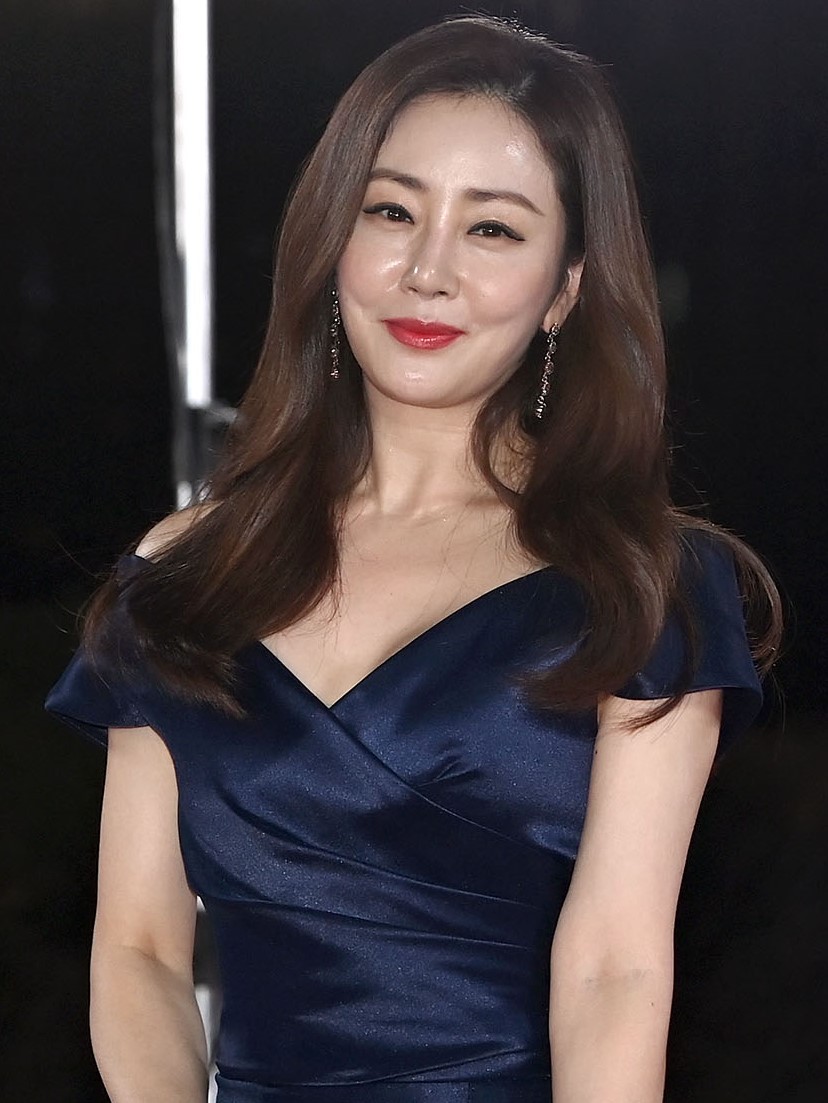
โอ นา-รา

| name = โอ นา-รา
| image = Oh Na-ra 오나라 2022.jpg
| image_upright = 1.15
| caption = โอ นา-รา (พฤศจิกายน 2022)
| birth_place = โซล|กรุงโซล, เกาหลีใต้
| occupation = นักแสดง
| years_active = 1997–ปัจจุบัน
| agent = Management A.M.9
| spouse = คิม โด-ฮุน
| children = 2
โอ นา-รา () เป็นนักแสดงชาวเกาหลีใต้ เริ่มต้นอาชีพนักแสดงในปี 1996 จากการเป็นนักแสดงละครเพลง มีผลงานการแสดงเรื่องแรกเป็นละครเพลงที่สร้างจากนิทานโบราณเรื่อง "ซิมช็อง ลูกสาวกตัญญู" จากนั้นได้มีผลงานการแสดงละครเพลงในประเทศเกาหลีใต้อีกหลายเรื่อง เช่น "เจ้าหญิงพารี", "จักรพรรดินีมย็องซ็อง", "โฟร์ตีเซคันด์ สตรีท" และ "มัมมา มีอา" โดยเธอจัดเป็นเป็นนักแสดงที่มีชื่อเสียงในแวดวงละครเพลงของเกาหลีใต้ และได้รับรางวัลมากมาย เช่น รางวัลนักแสดงหญิงหน้าใหม่ยอดเยี่ยมจากเทศกาลละครเพลงนานาชาติแทกู ปี 2006 รวมถึงได้รับรางวัลจากสมาคมละครเพลงแห่งเกาหลี 2 สมัย ได้แก่รางวัลในสาขานักแสดงหญิงหน้าใหม่ยอดเยี่ยม ในปี 2006 และ สาขานักแสดงยอดนิยม ในปี 2007
โดยหลังจากที่เธอแสดงละครเพลงมาอย่างยาวนาน เธอก็ได้หันมาแสดงละครโทรทัศน์เป็นครั้งแรกในเรื่อง "ขอรักสักครั้ง ณ กรุงโซล" (2008) ก่อนที่จะได้แสดงบทบาทสมทบในละครโทรทัศน์ที่ประสบความสำเร็จอีกหลายเรื่องเช่น "ภรรยา..ขอกลับมาใหญ่" (2010), "แผนร้ายเกมรัก" (2013), "ยงพัล หมอเถื่อนแห่งโลกอธรรม" (2015), "หลักฐานในความทรงจำ" (2015), "รักสามเส้าเรา 2 คน" (2015), "อ๊กยอ ผู้พิทักษ์แห่งโชซอน" (2016), "สุภาพบุรุษสายลับ" (2017), "สงครามริษยา" (2017) โดยผลงานทางโทรทัศน์ที่ทำให้เธอโด่งดังและเป็นที่รู้จักมากที่สุดคือการรับบท "จิน จิน-ฮี" ในเรื่อง "สกายคาสเซิล วิมานวาดฝัน" (2018–2019), บท "รา ย็อง-จา" ในเรื่อง "แร็กเก็ต บอยส์" (2021) และการรับบท "แม่บ้านคิม" ใน "เล่นแร่แปรวิญญาณ" (2022–2023)
โดยนอกจากจะเป็นนักแสดงแล้ว เธอยังเป็นอาจารย์ประจำภาควิชาละครเพลงของมหาวิทยาลัยศิลปะแพ็กซอก ซึ่งเป็นมหาวิทยาลัยด้านศิลปะของเพรสไบทีเรียน เขตซอโช กรุงโซล
== ประวัติ ==
โอ นา-รา เกิดเมื่อวันที่ 26 ตุลาคม ค.ศ. 1974 ที่โซล|กรุงโซล นับถือศาสนาคริสต์นิกายโปรเตสแตนต์ จบการศึกษาชั้นประถมที่โรงเรียนประถมศึกษาชินอัน จบชั้นมัธยมต้นจากโรงเรียนสตรีแดอัน ที่นครอันยัง จังหวัดคย็องกี จากนั้นศึกษาต่อด้านบัลเลต์ที่วิทยาลัยนาฏศิลป์คเยวอน นครซ็องนัม จังหวัดคย็องกี ก่อนที่ต่อมาเธอจะเข้าศึกษาต่อในระดับอุดมศึกษาที่มหาวิทยาลัยคย็องฮี จนจบปริญญาตรีจากคณะนาฏศิลป์ และเรียนต่อระดับบัณฑิตศึกษา ที่มหาวิทยาลัยดันกุก จนจบปริญญาโททางด้านละครเพลงและละครเวที
== อ้างอิง ==
หมวดหมู่:บุคคลที่เกิดในปี พ.ศ. 2517
หมวดหมู่:นักแสดงหญิงจากโซล
หมวดหมู่:บุคคลที่ยังมีชีวิตอยู่
หมวดหมู่:นักแสดงละครโทรทัศน์หญิงชาวเกาหลีใต้
หมวดหมู่:นักแสดงหญิงชาวเกาหลีใต้ในศตวรรษที่ 21
หมวดหมู่:นักแสดงหญิงชาวเกาหลีใต้ในศตวรรษที่ 21